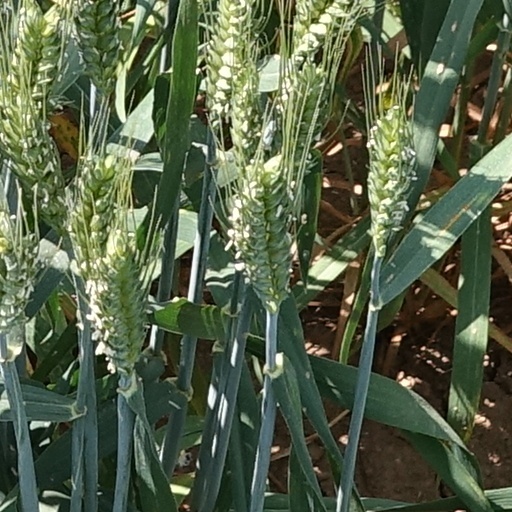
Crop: wheat